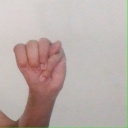
अक्षर: म